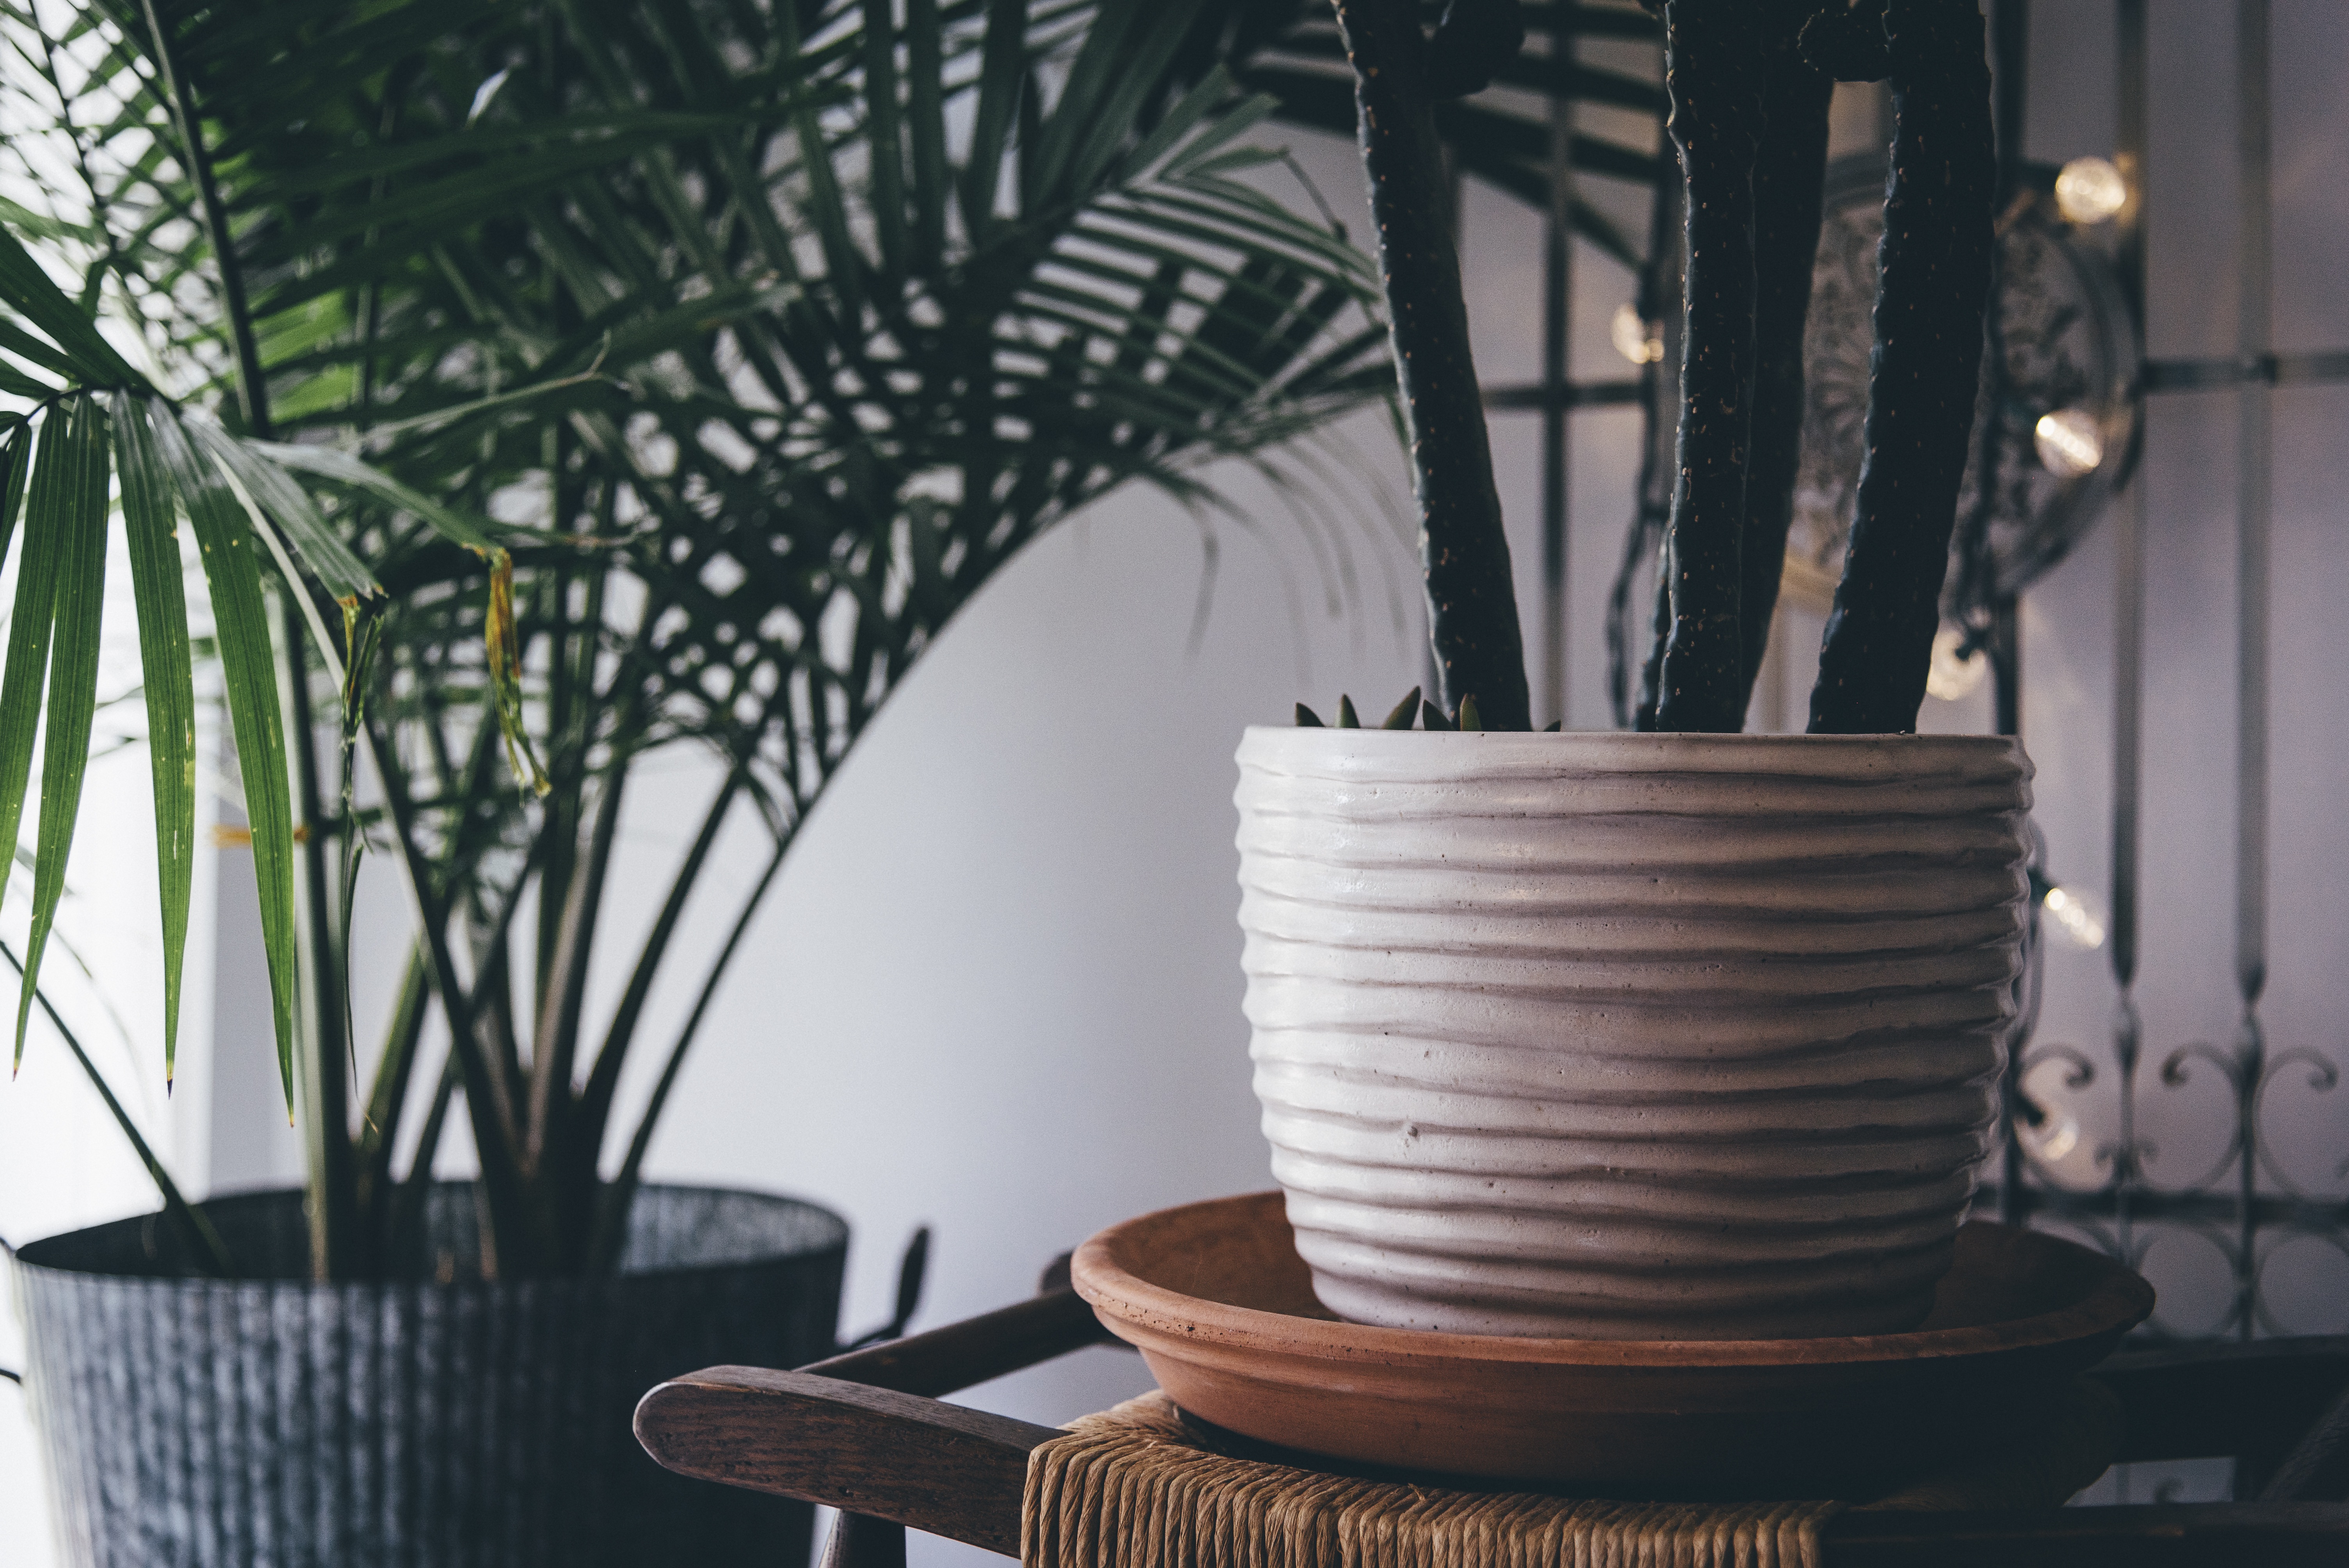
table, wood, vase, decoration, lighting, plants, interior design, pots, man made object, indoor plants